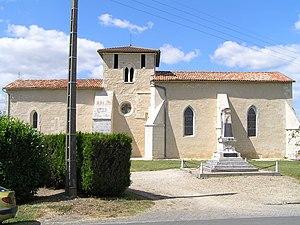
église de Lamérac, Charente, France
Lamérac est une ancienne commune du sud-ouest de la France, située dans le département de la Charente, en région Nouvelle-Aquitaine, devenue le 1ᵉʳ janvier 2016 une commune déléguée au sein de la commune nouvelle de Montmérac, avec Montchaude.
Montmérac est une commune nouvelle du Sud-Ouest de la France située dans la Charente, en région Nouvelle-Aquitaine. Elle est issue du regroupement des deux communes de Lamérac et de Montchaude le 1ᵉʳ janvier 2016.